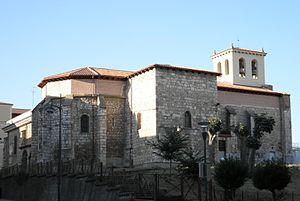
L'église de Saint-Pierre-et-Saint-Felices est un temple catholique construit au XIVᵉ siècle au sud-ouest de la ville espagnole de Burgos, dans un quartier habité depuis le XVIIIᵉ siècle principalement par les agriculteurs. L'église est dédiée à Saint-Pierre et à Saint-Felices.